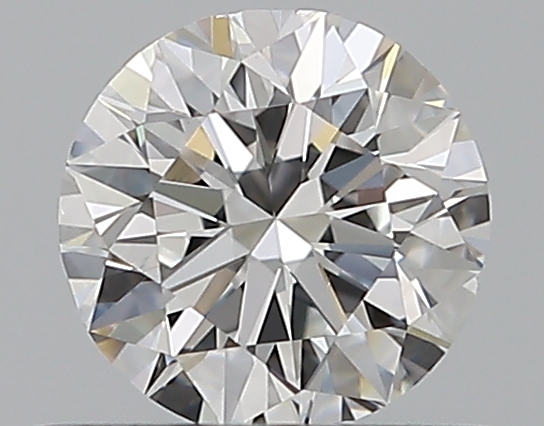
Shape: round
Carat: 0.5
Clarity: VS2
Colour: E
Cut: EX
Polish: EX
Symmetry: VG
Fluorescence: N
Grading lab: GIA
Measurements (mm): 5.01 x 5.08 x 3.15